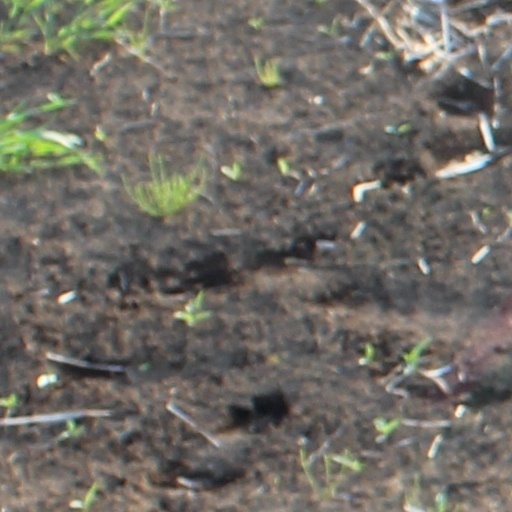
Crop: wheat